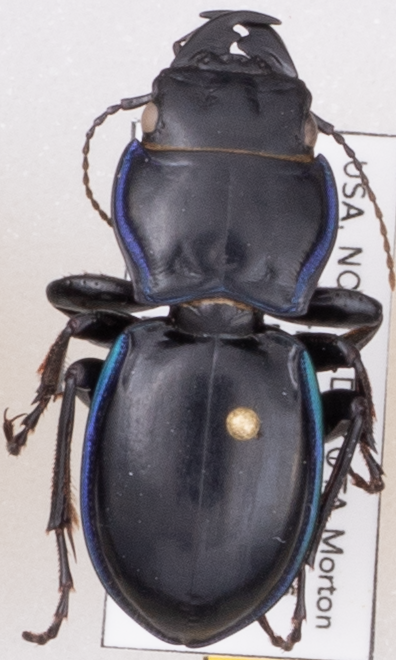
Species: Pasimachus elongatus
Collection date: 2021-06-15
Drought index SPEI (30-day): -0.88
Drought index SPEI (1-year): -2.09
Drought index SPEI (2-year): -1.01